2014 Indianapolis 500

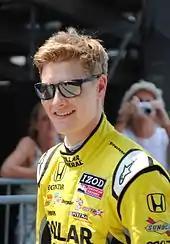
Josef Newgarden

Rain kept the cars off the track most of the day, and allowed only a 19-minute practice session on Fast Friday. Ed Carpenter set the fastest lap of the month during the brief session, with a lap of . It was the first 230 mph lap at the Speedway since 2003. All cars were permitted 140 kPa of turbocharger "boost" during practice on Friday, up from 130 kPa allowed Sunday through Thursday. No incidents were reported. Six different drivers topped the speed chart on each of the six practice days.